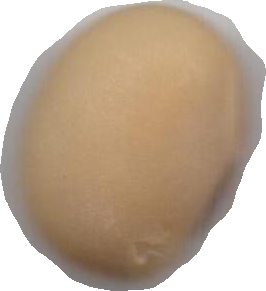
Variety: Anjasmoro